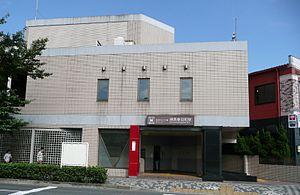
Nerima-Kasugachō est une station du métro de Tokyo sur la ligne Ōedo dans l'arrondissement de Nerima à Tokyo. Elle est exploitée par le Bureau des Transports de la Métropole de Tokyo.